Elliott R. Corbett

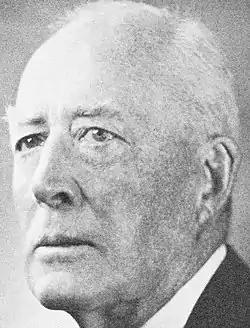
Hamilton F. Corbett (1888-1966). Younger brother.(Elliott R. Corbett Archives)

There they learned to be expert shots with a rifle, a shotgun and a hand gun (revolver); to rope cattle and herd and tie them; to control pack trains and to become good outdoorsmen; to set-up camp and to learn fly fishing. Their mother, Helen Ladd Corbett, also saw that they were well schooled in lesser matters that would serve them in later life, like the proper use of an axe and various practical uses with their hands like how to understand the new motor vehicle engines; be able to fix them, change tires and keep them running on remote journeys; to carve meat expertly for guests for the dinner table and to be able to do things she thought men should be able to do well and with expertise. In this, as a widow, she was successful in preparing them for their life ahead.